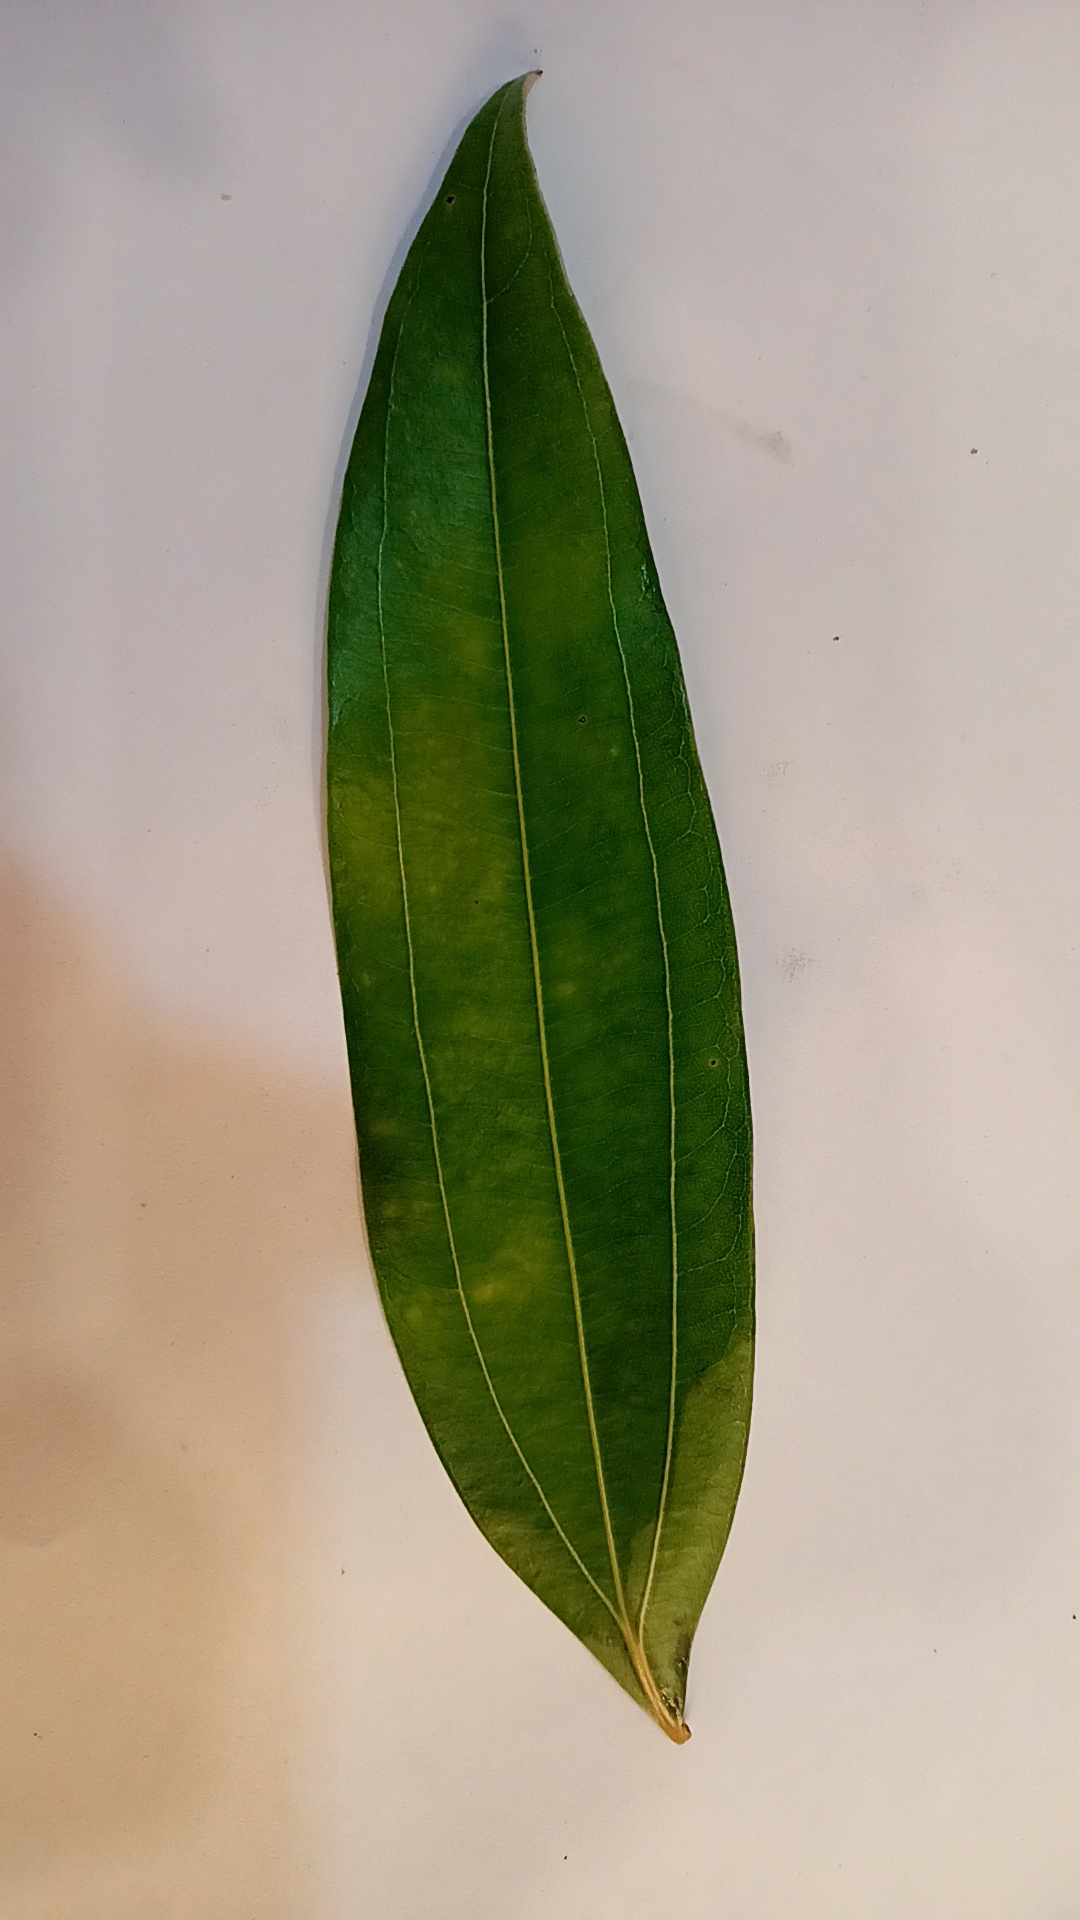
Label: Healthy